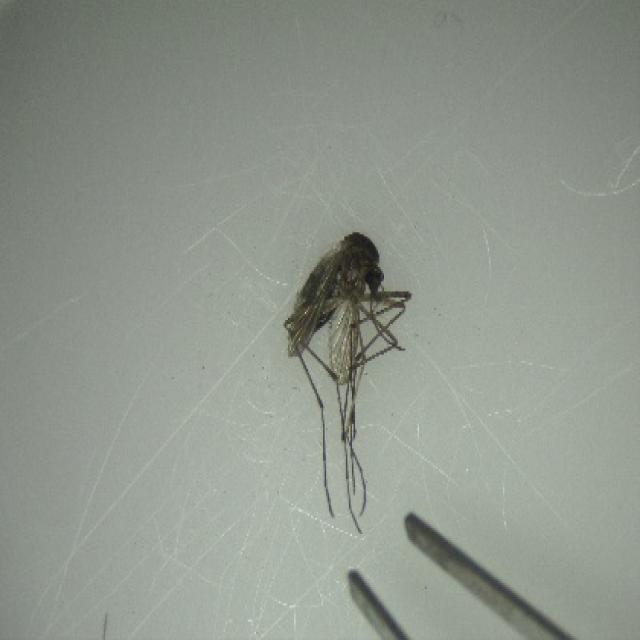
Species: aedes_vexans